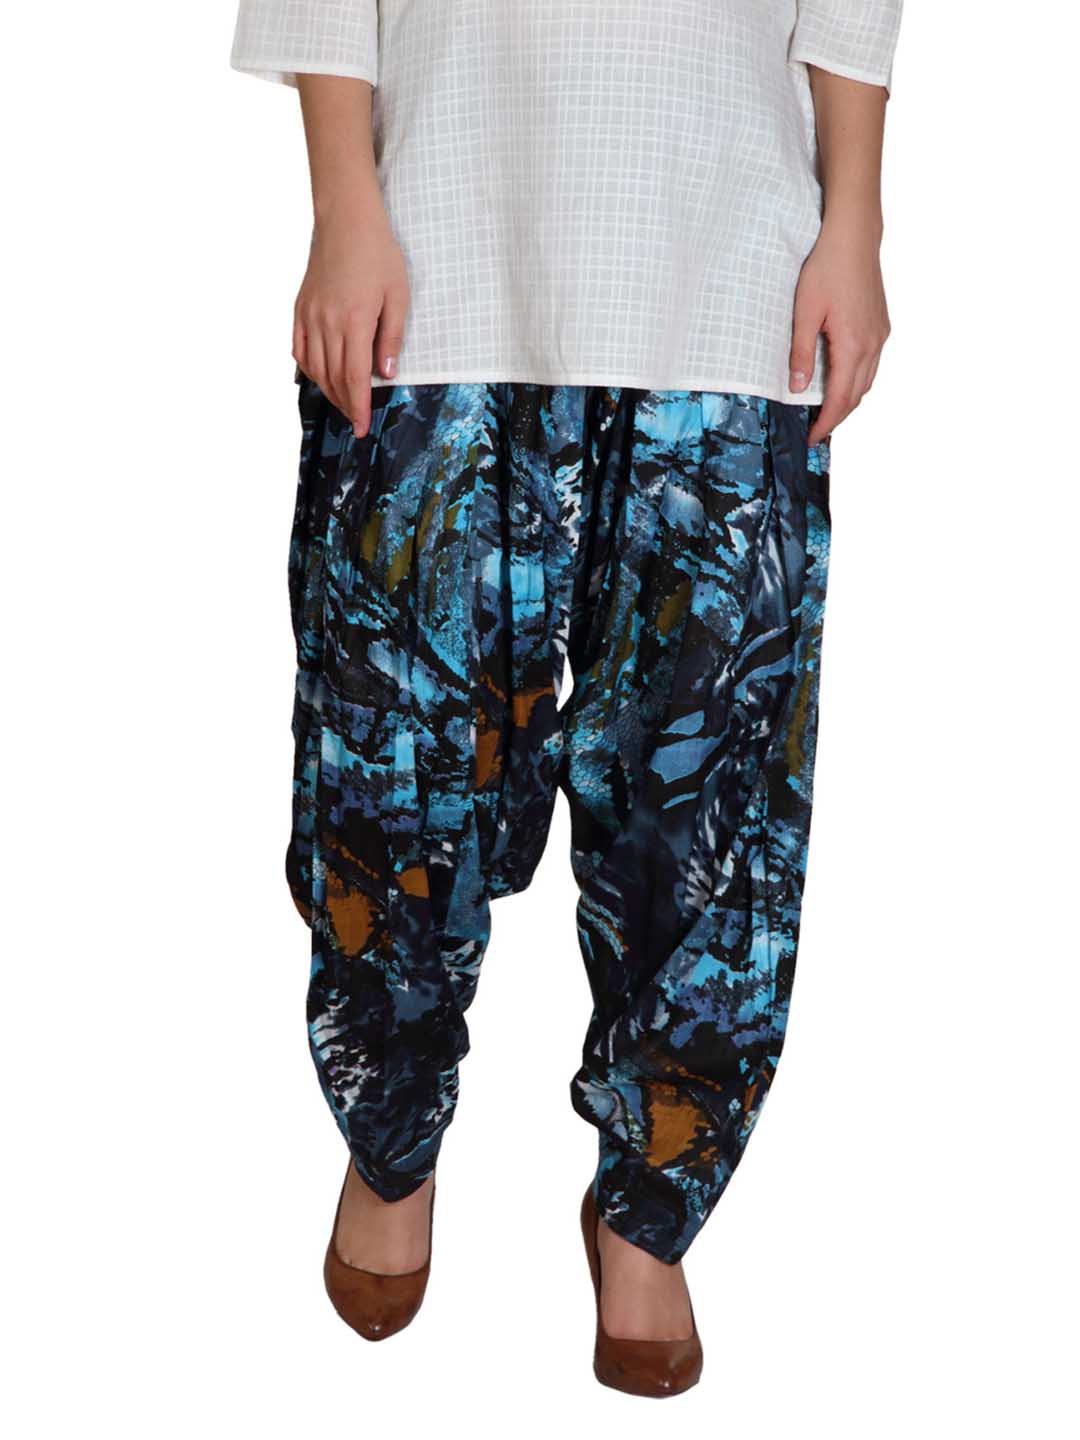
Shree Women Black Printed Patiala
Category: Apparel / Bottomwear / Patiala
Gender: Women
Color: Black
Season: Fall 2012
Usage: Ethnic